This Is Spinal Tap

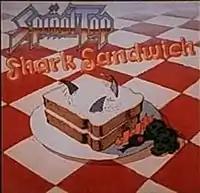
Cover for "Shark Sandwich", one of the band's fictional albums

The film resonated with many musicians. Jimmy Page, Robert Plant, Jerry Cantrell, Dee Snider and Ozzy Osbourne all reported that, like Spinal Tap, they had become lost in confusing arena backstage hallways trying to make their way to the stage. When Dokken's George Lynch saw the film he is said to have exclaimed, "That's us! How'd they make a movie about us?" Glenn Danzig had a similar reaction when comparing Spinal Tap to his former band the Misfits saying, "When I first saw Spinal Tap, I was like, 'Hey, this is my old band.'"